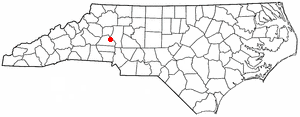
Catawba est une ville américaine située dans le comté de Catawba dans l'État de Caroline du Nord. En 2010, sa population était de 603 habitants.